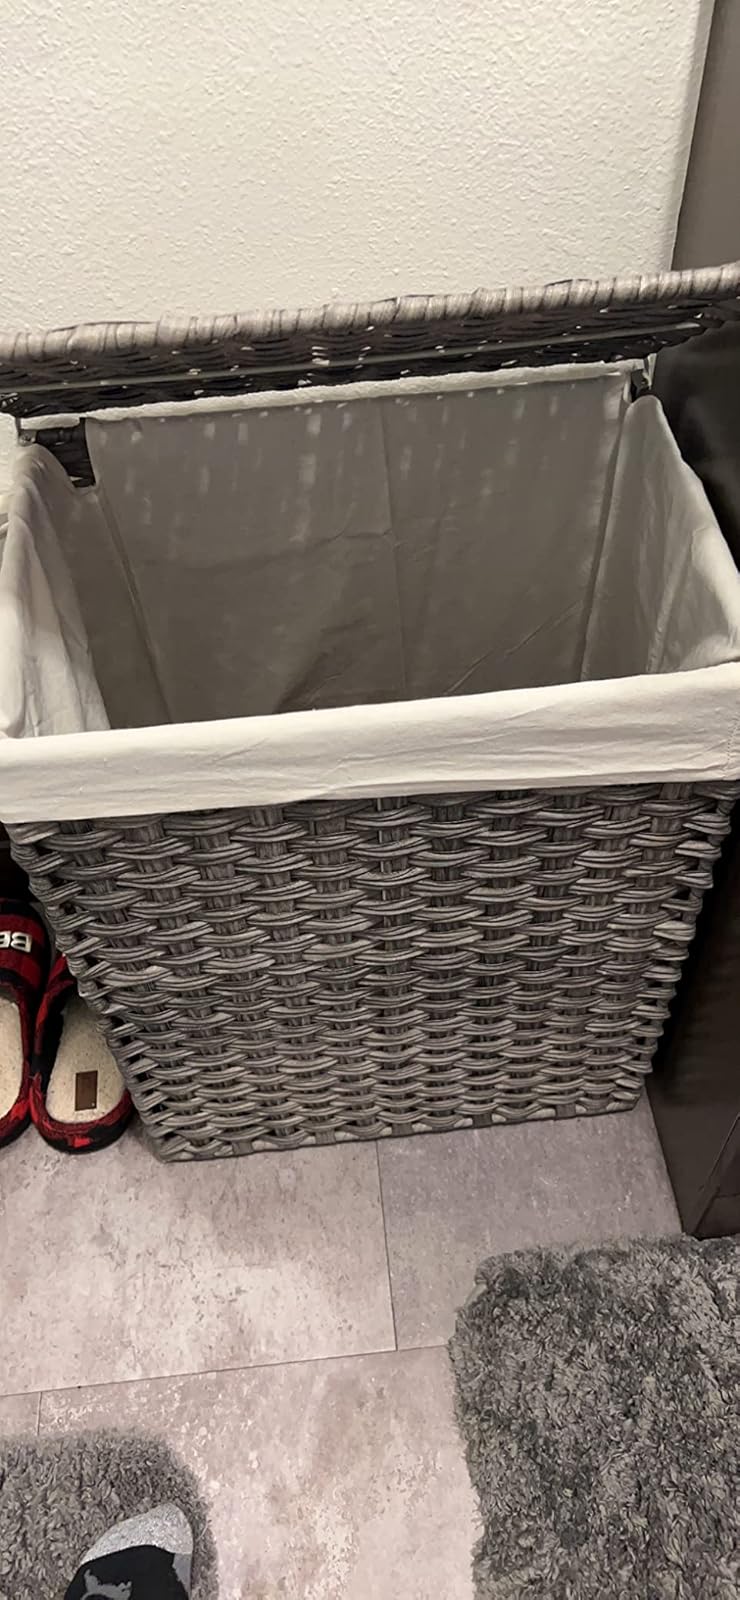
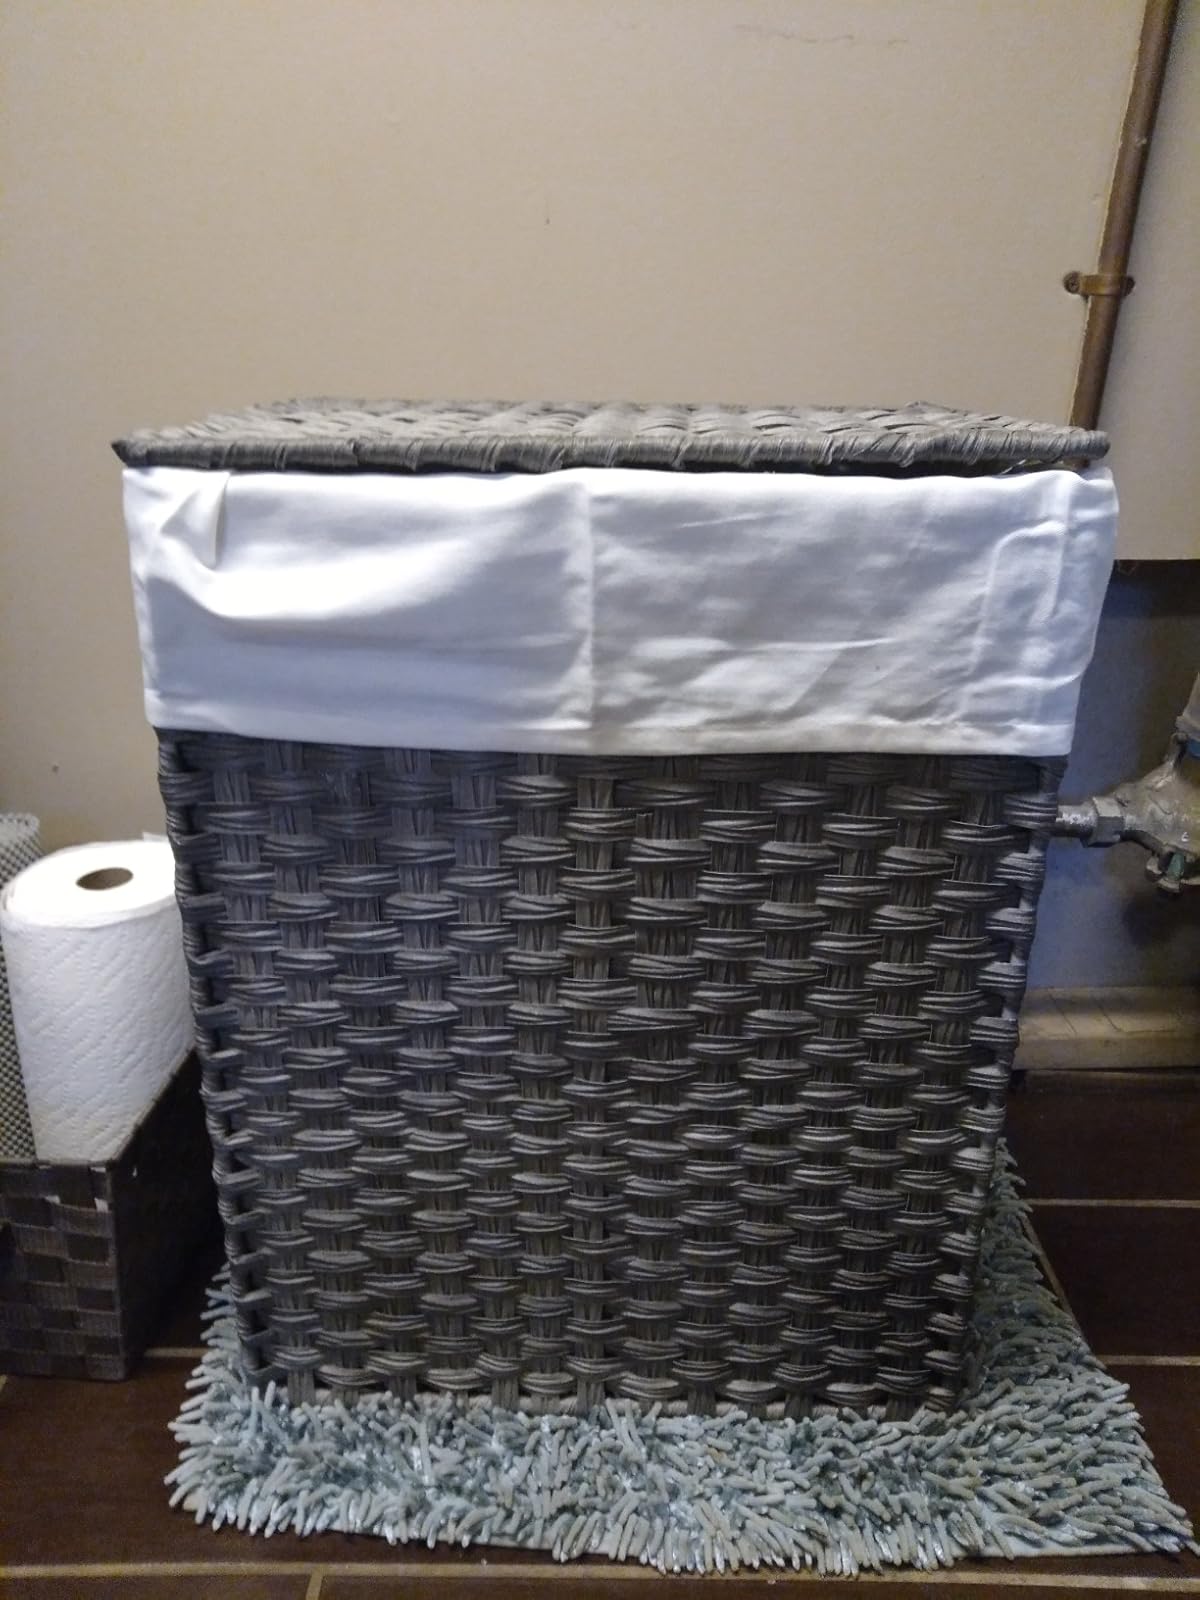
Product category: items_hamper
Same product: yes